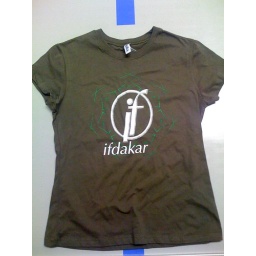
Our new Ifda-Shirts (girly T)We also have these in regular shirts and both come in green and black